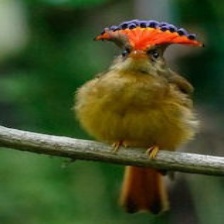
Species: ROYAL FLYCATCHER
Scientific name: ONYCHORHYNCHUS